Irma Taylor

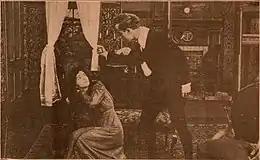
Irma Taylor as Jane and Charles Compton as John Reed in "Jane Eyre" (1910)

Born in Michigan in the United States in 1890 as Irma Whepley, the daughter of Dora Alice Smith "née" Beardsley and William Long Whepley, she married the screenwriter Rex Allison Taylor in about 1910. The marriage was later dissolved, following which she married George Fife, which lasted until her death. She was an actress with the Thanhouser Company for whom she appeared in various films released from 1910 through 1912. In the latter year she went to St. Augustine with the Thanhouser players.